Military Firefighters Corps

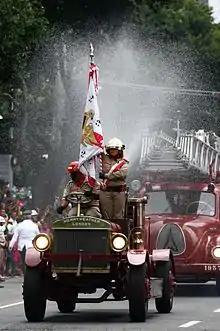

Established on July 8, 2004, during the 7th National Firefighters Conference, the National League is mandated to, among others support all national civil defense and security policies, enforce civil defense laws and regulations, and promote the latest technological advances in firefighting.